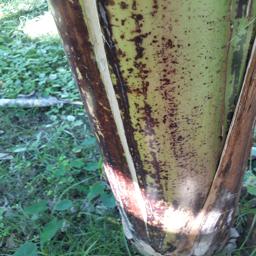
Label: PSEUDOSTEM WEEVIL